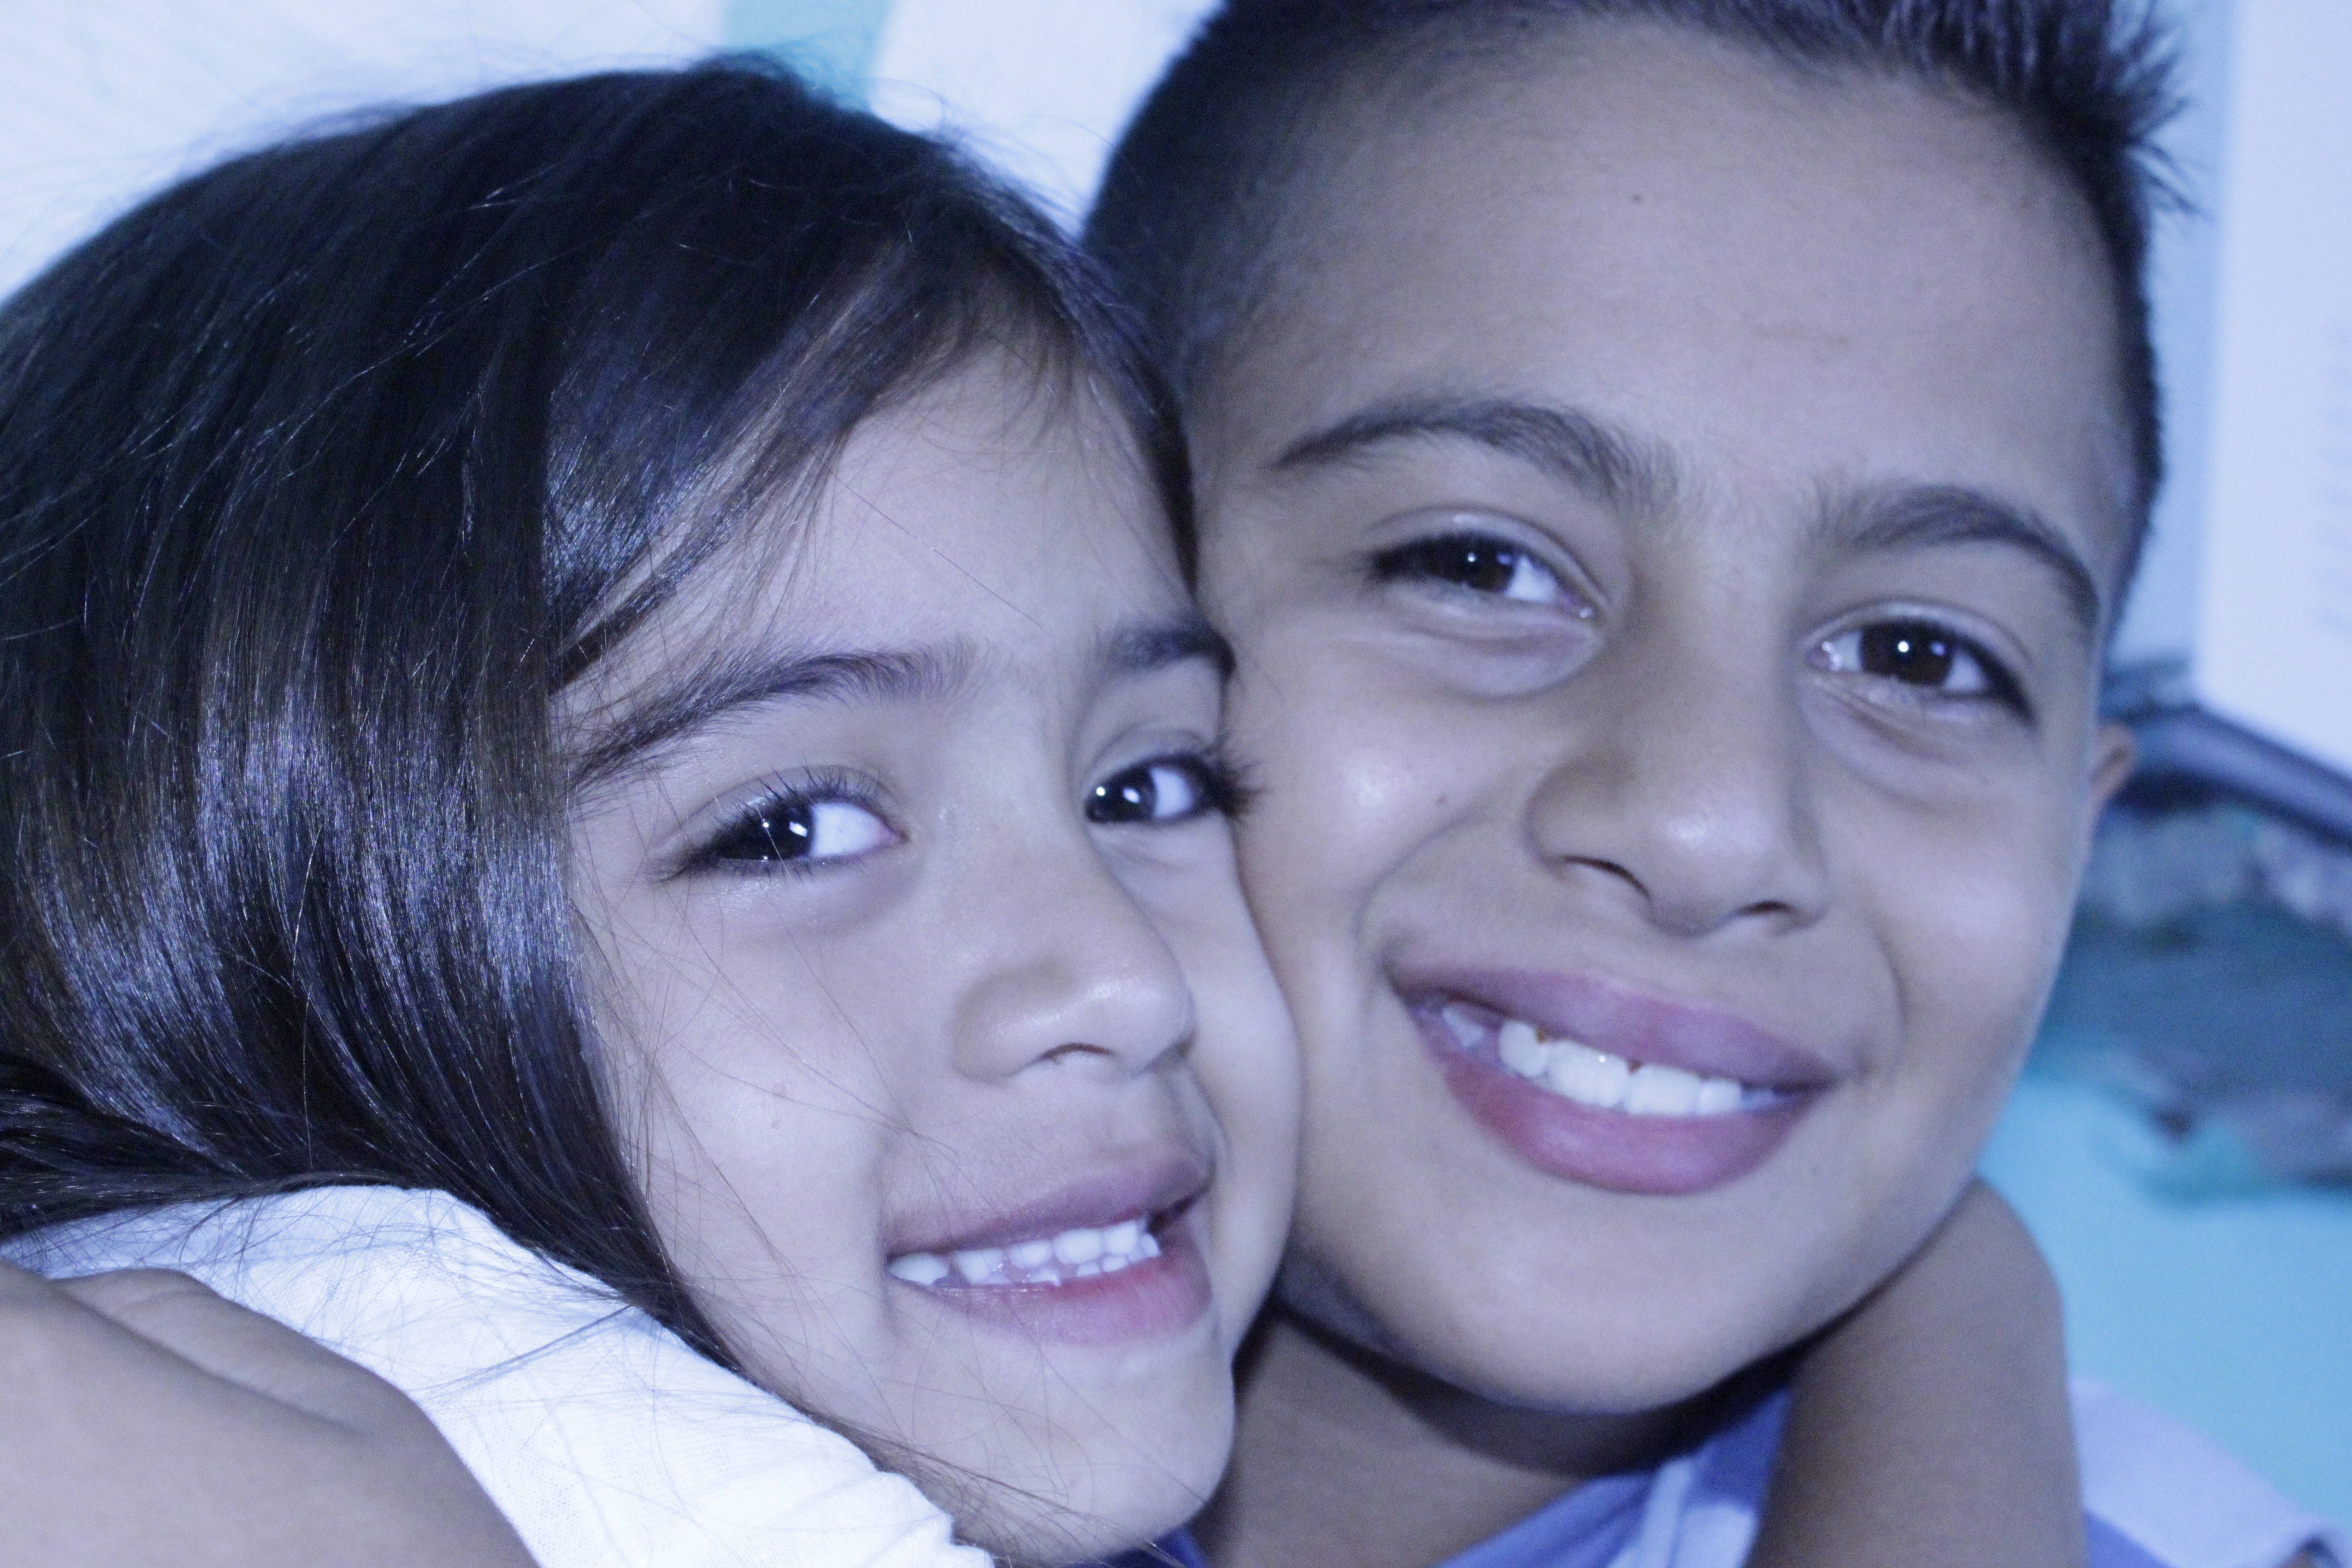
person, people, woman, photography, portrait, child, blue, facial expression, smile, sibling, close up, face, family, nose, children, mother, happiness, eye, head, skin, organ, laughter, brothers, emotion, interaction, portrait photography